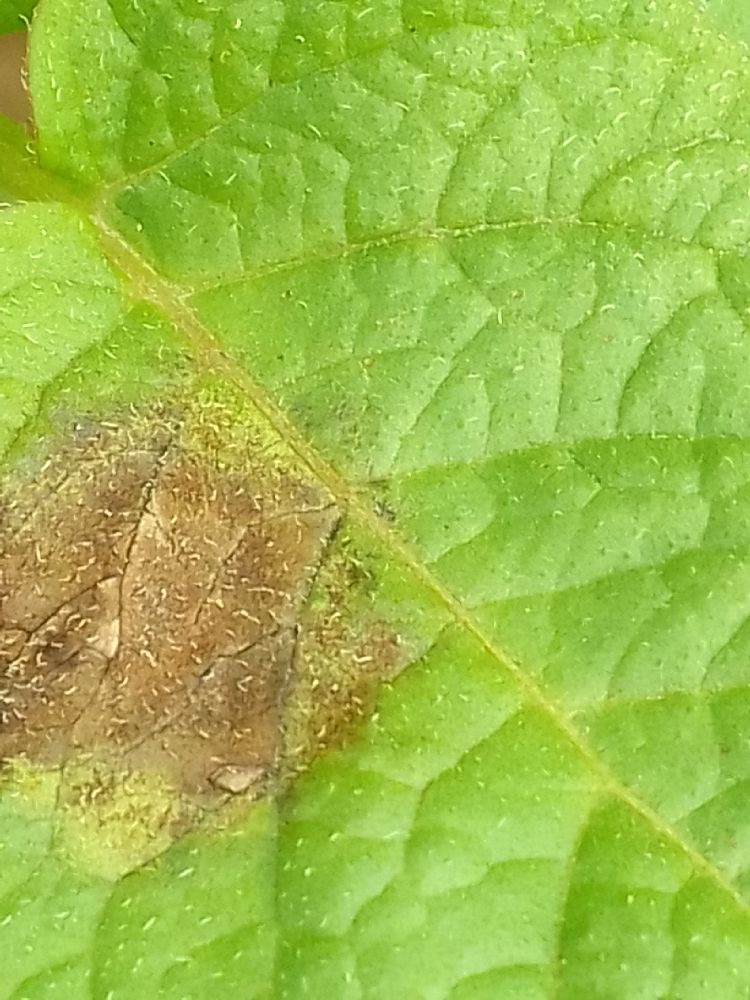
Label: Late blight